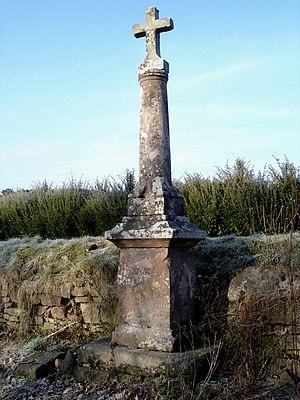
Inventaire des croix monumentales, oratoires et chapelles situées sur le territoire de la commune de Raon-l'Étape.